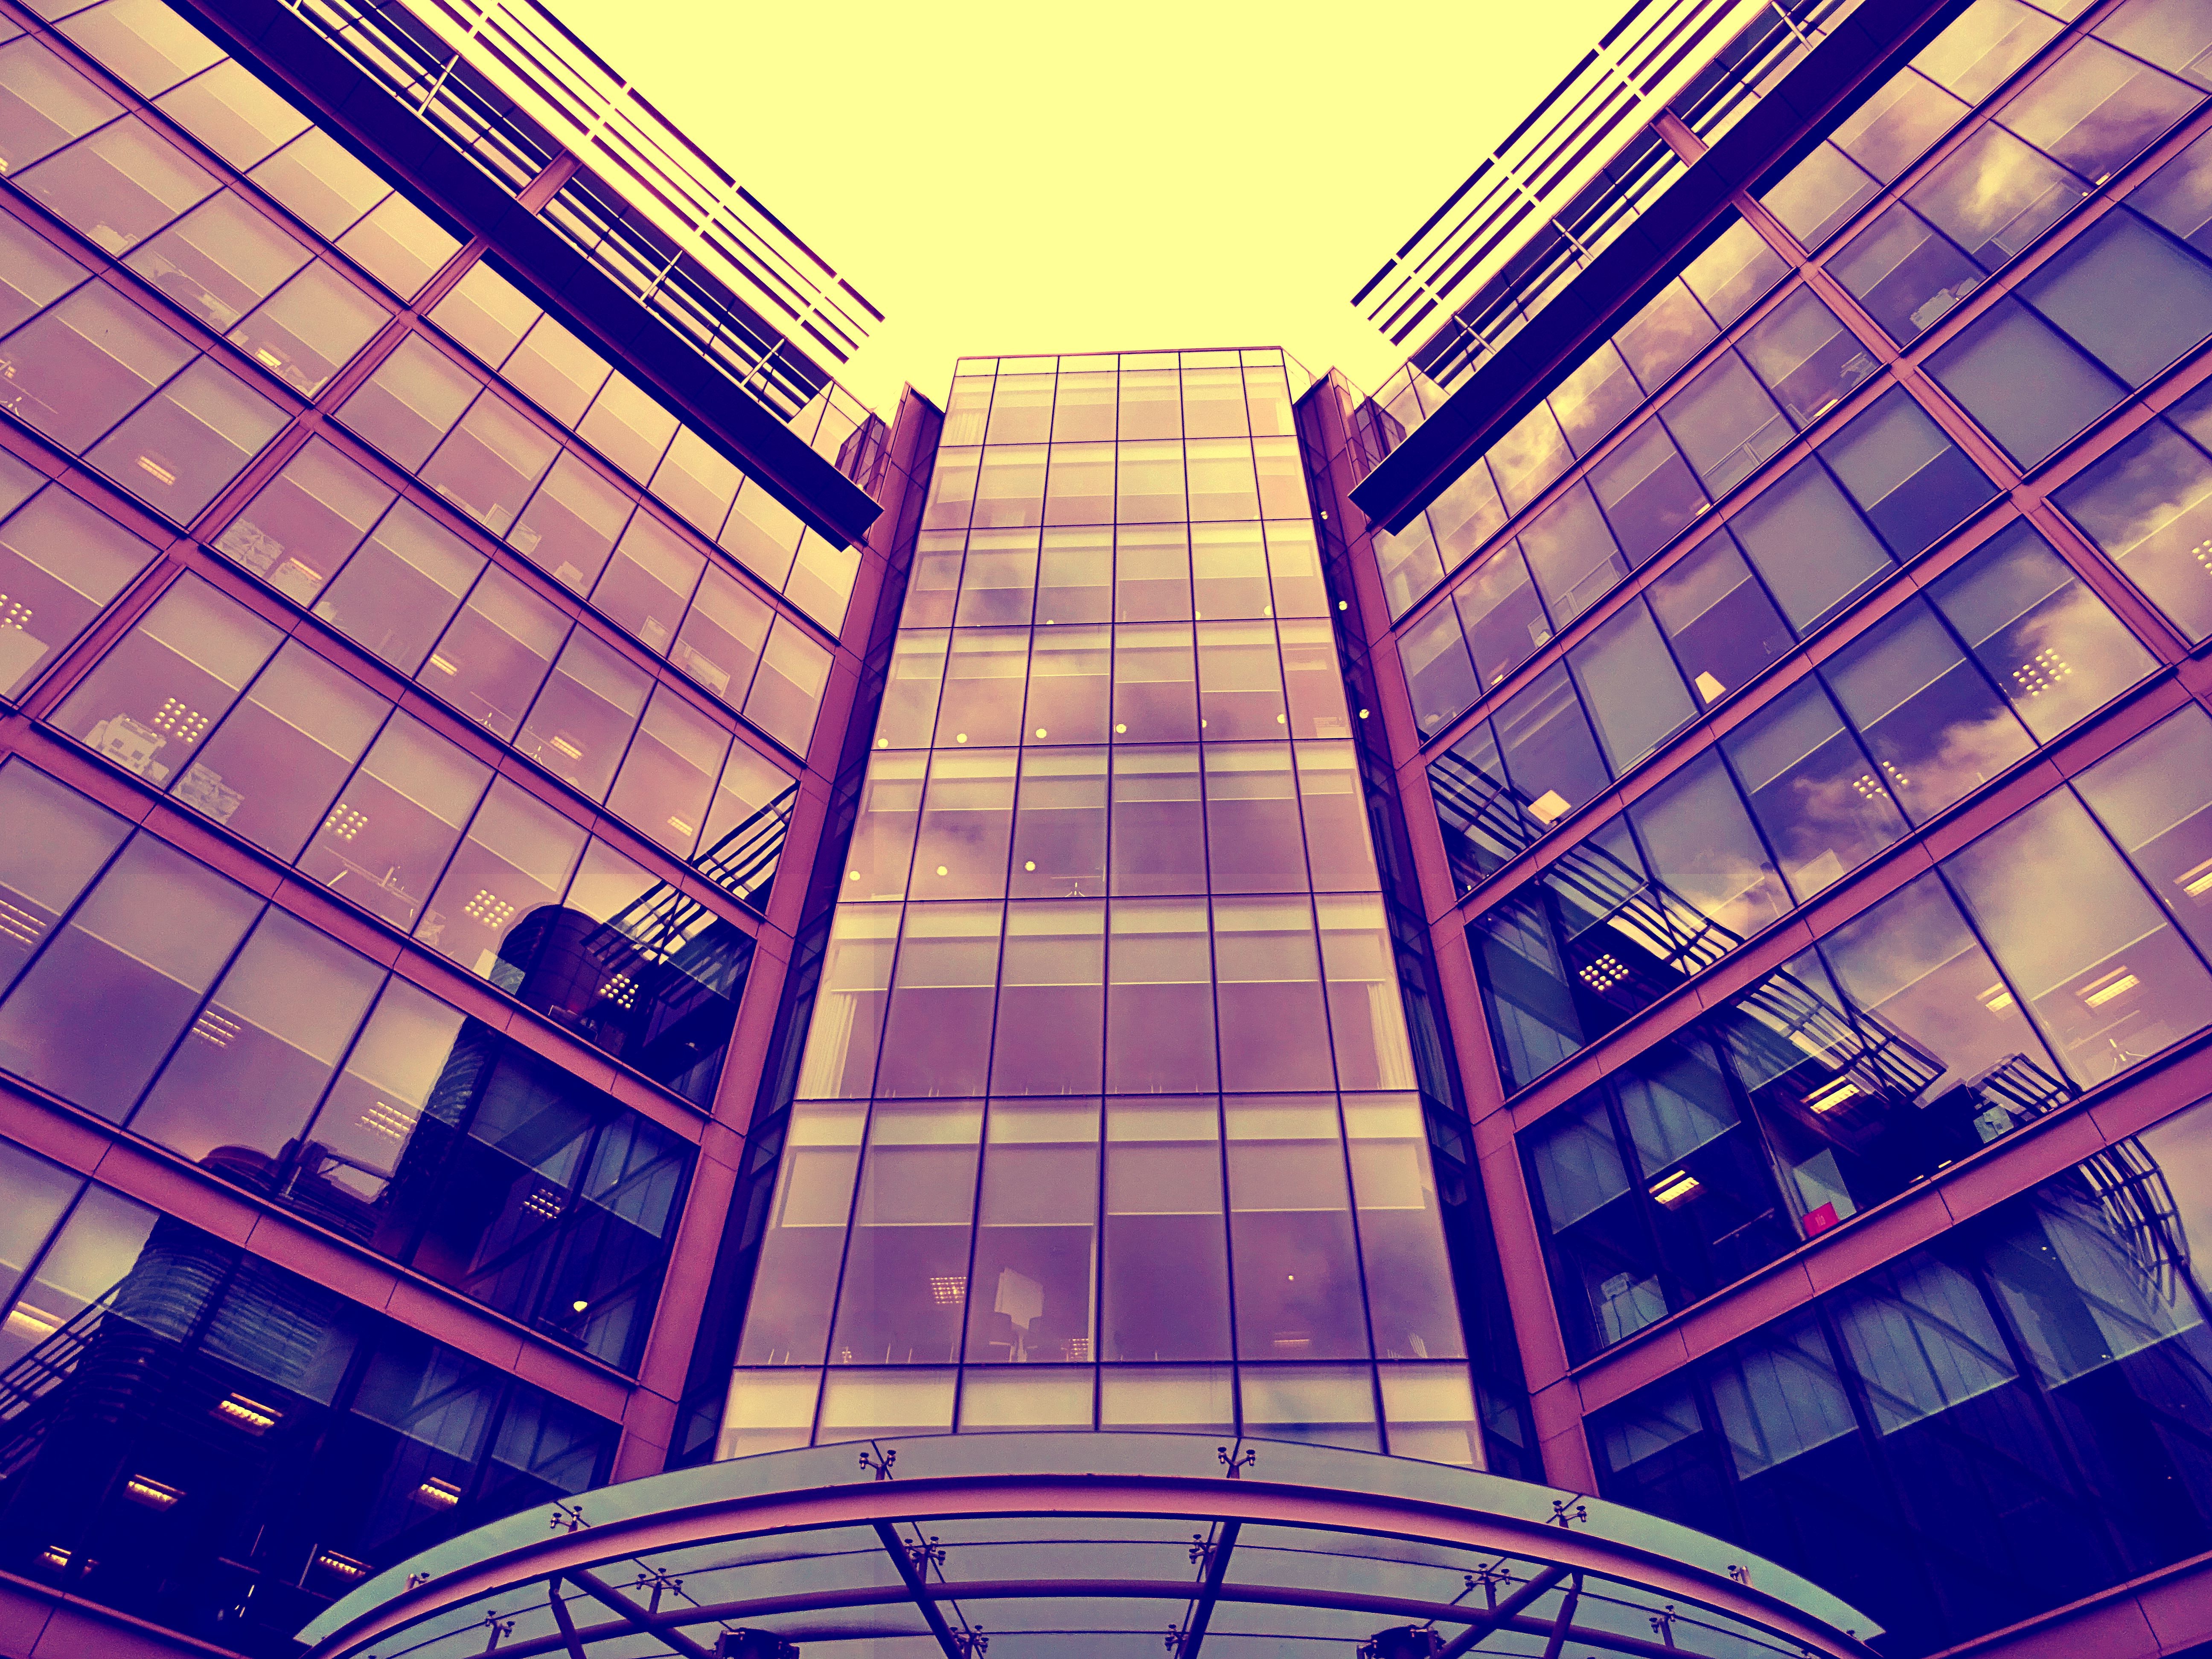
blue, metropolitan area, daytime, architecture, building, landmark, sky, symmetry, commercial building, metropolis, urban area, daylighting, line, purple, city, mixed use, tower block, skyscraper, corporate headquarters, design, facade, real estate, Material property, condominium, Tints and shades, hotel, headquarters, square, downtown, window, pattern, glass, convention center, tower, metal